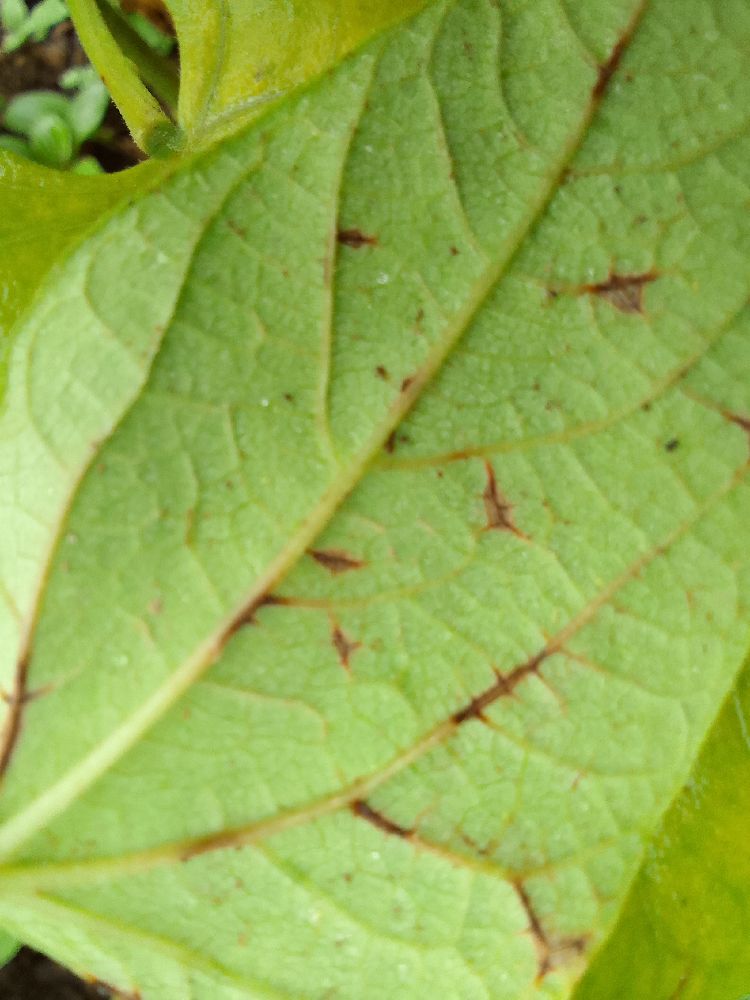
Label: anthracnose